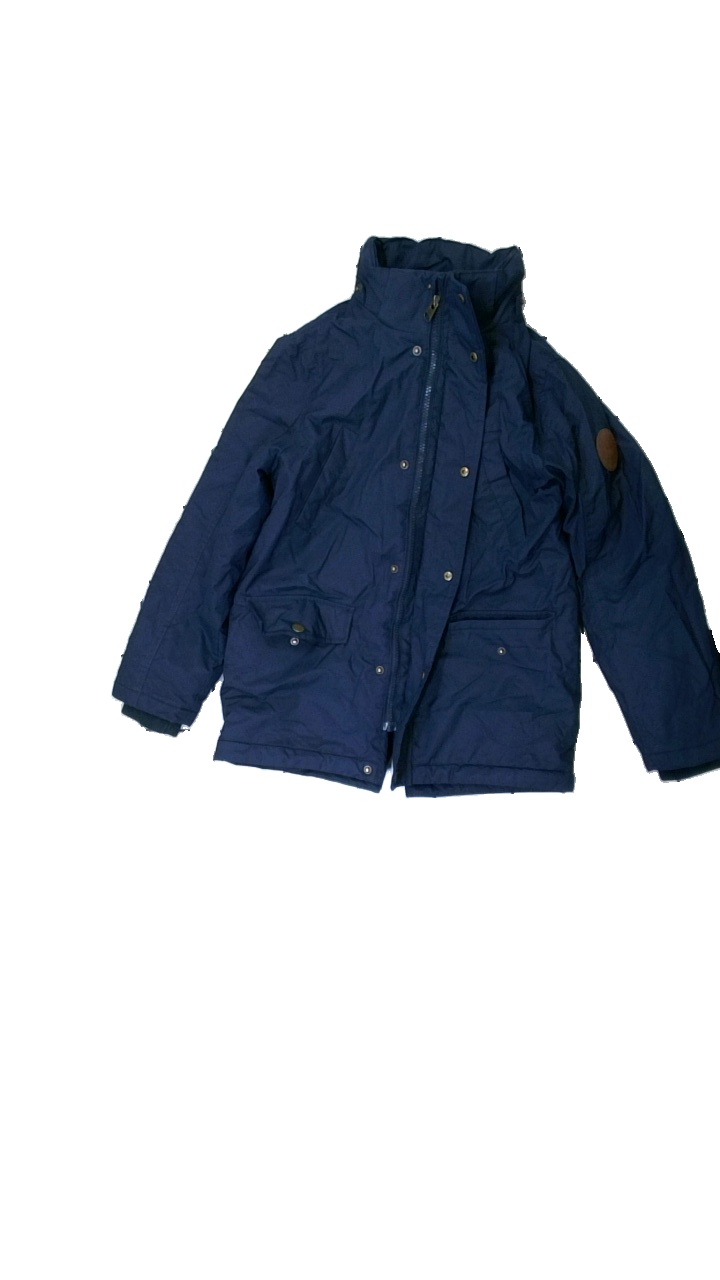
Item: Winter Jacket (Children)
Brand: Hamton Republic (kappahl)
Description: Blue jacket
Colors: Blue
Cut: Regular
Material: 100% Nylon
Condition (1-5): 5
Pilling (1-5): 5
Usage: Reuse
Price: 50-100